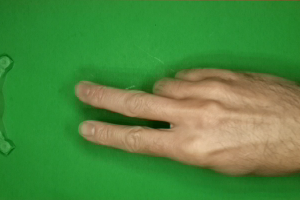
Label: scissors